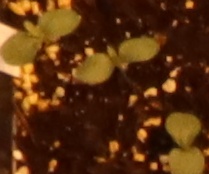
Label: Flax